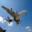
Label: airplane